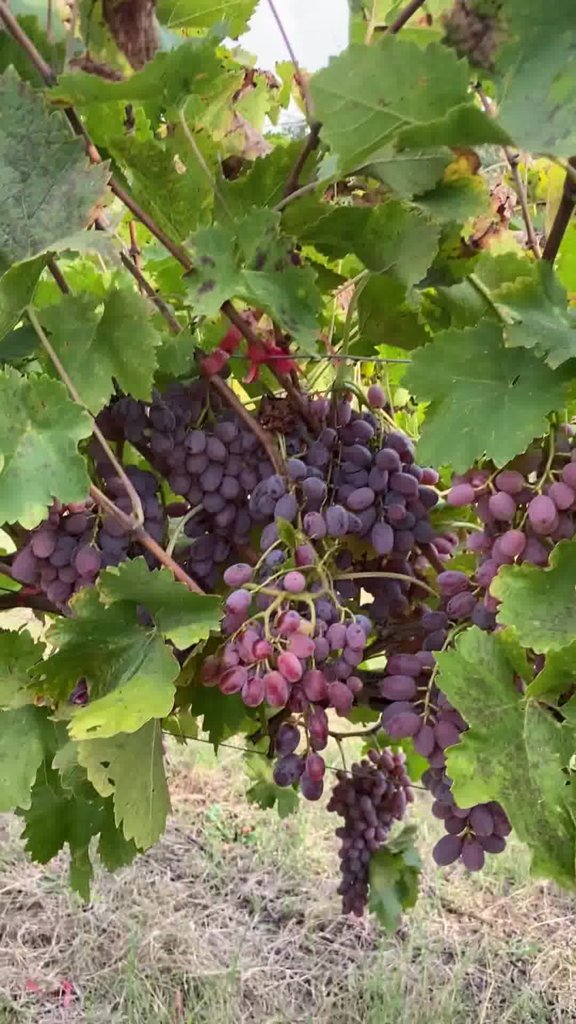
Berries visible: 232
Grape clusters: 6